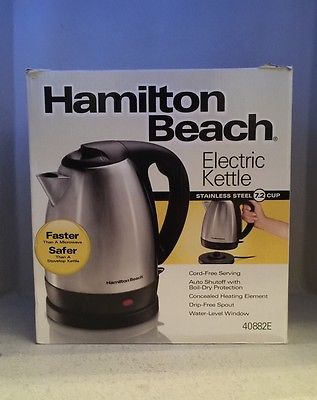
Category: kettle